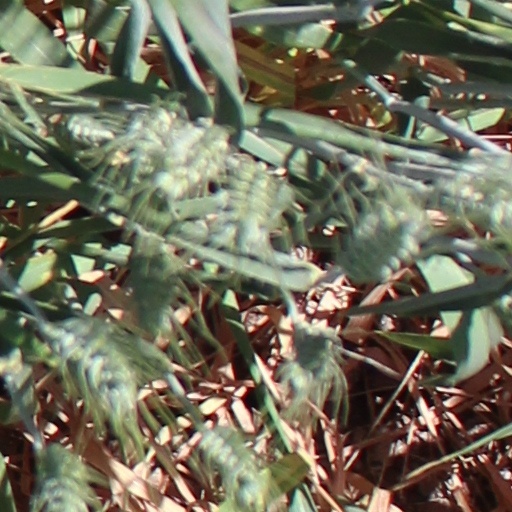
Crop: wheat